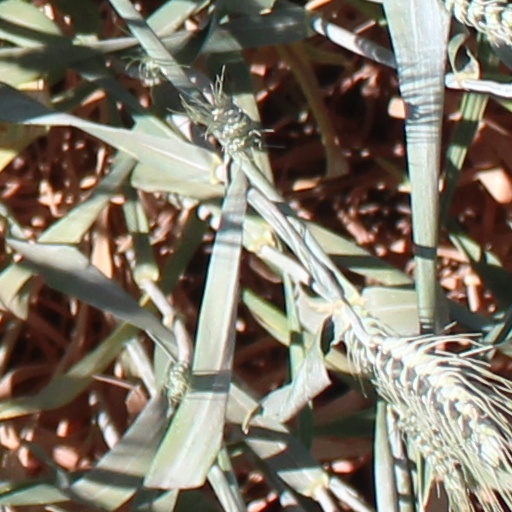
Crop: wheat